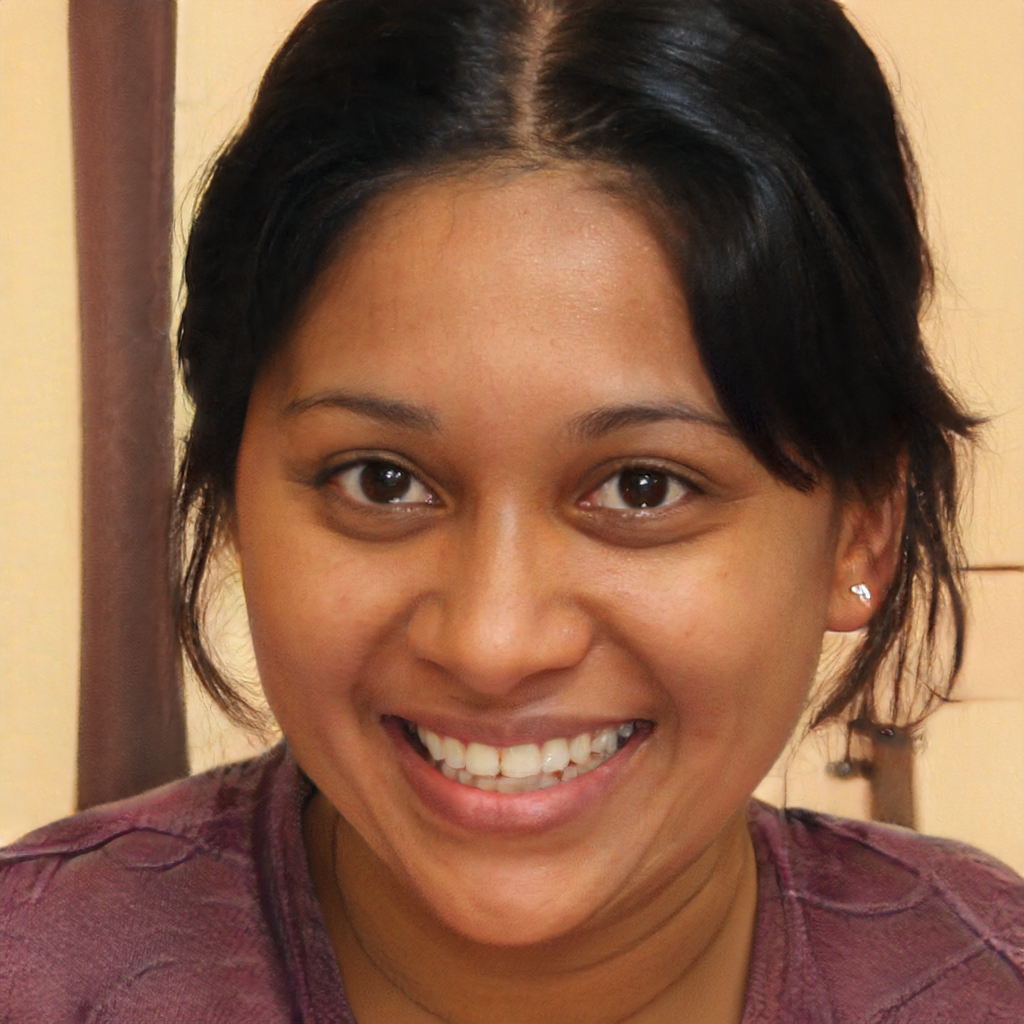
Gender: Female